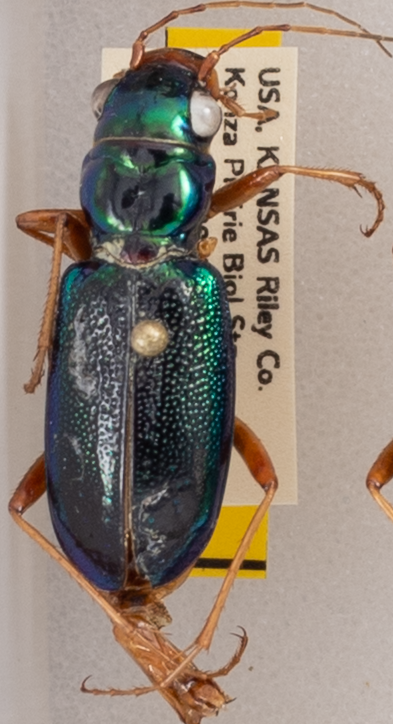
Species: Tetracha virginica
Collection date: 2020-07-27
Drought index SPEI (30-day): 0.684
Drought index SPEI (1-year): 0.88
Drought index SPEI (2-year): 2.09